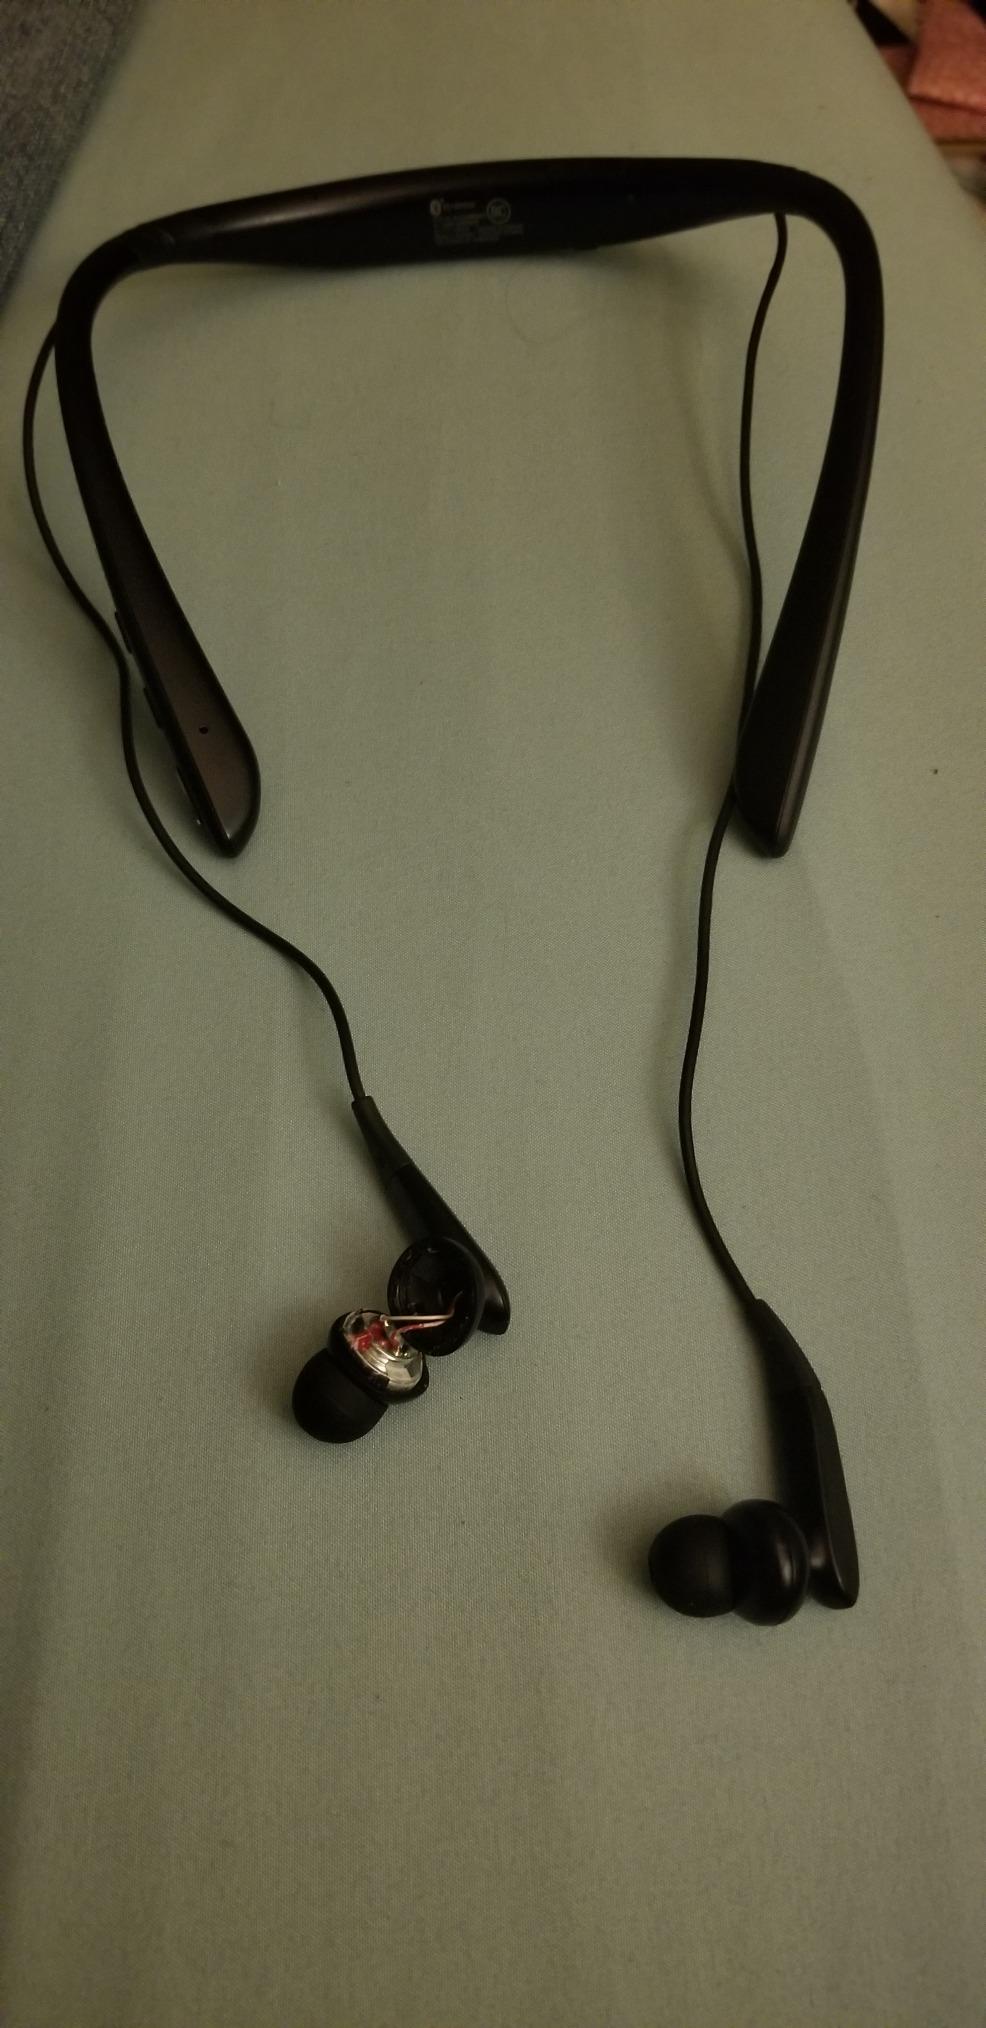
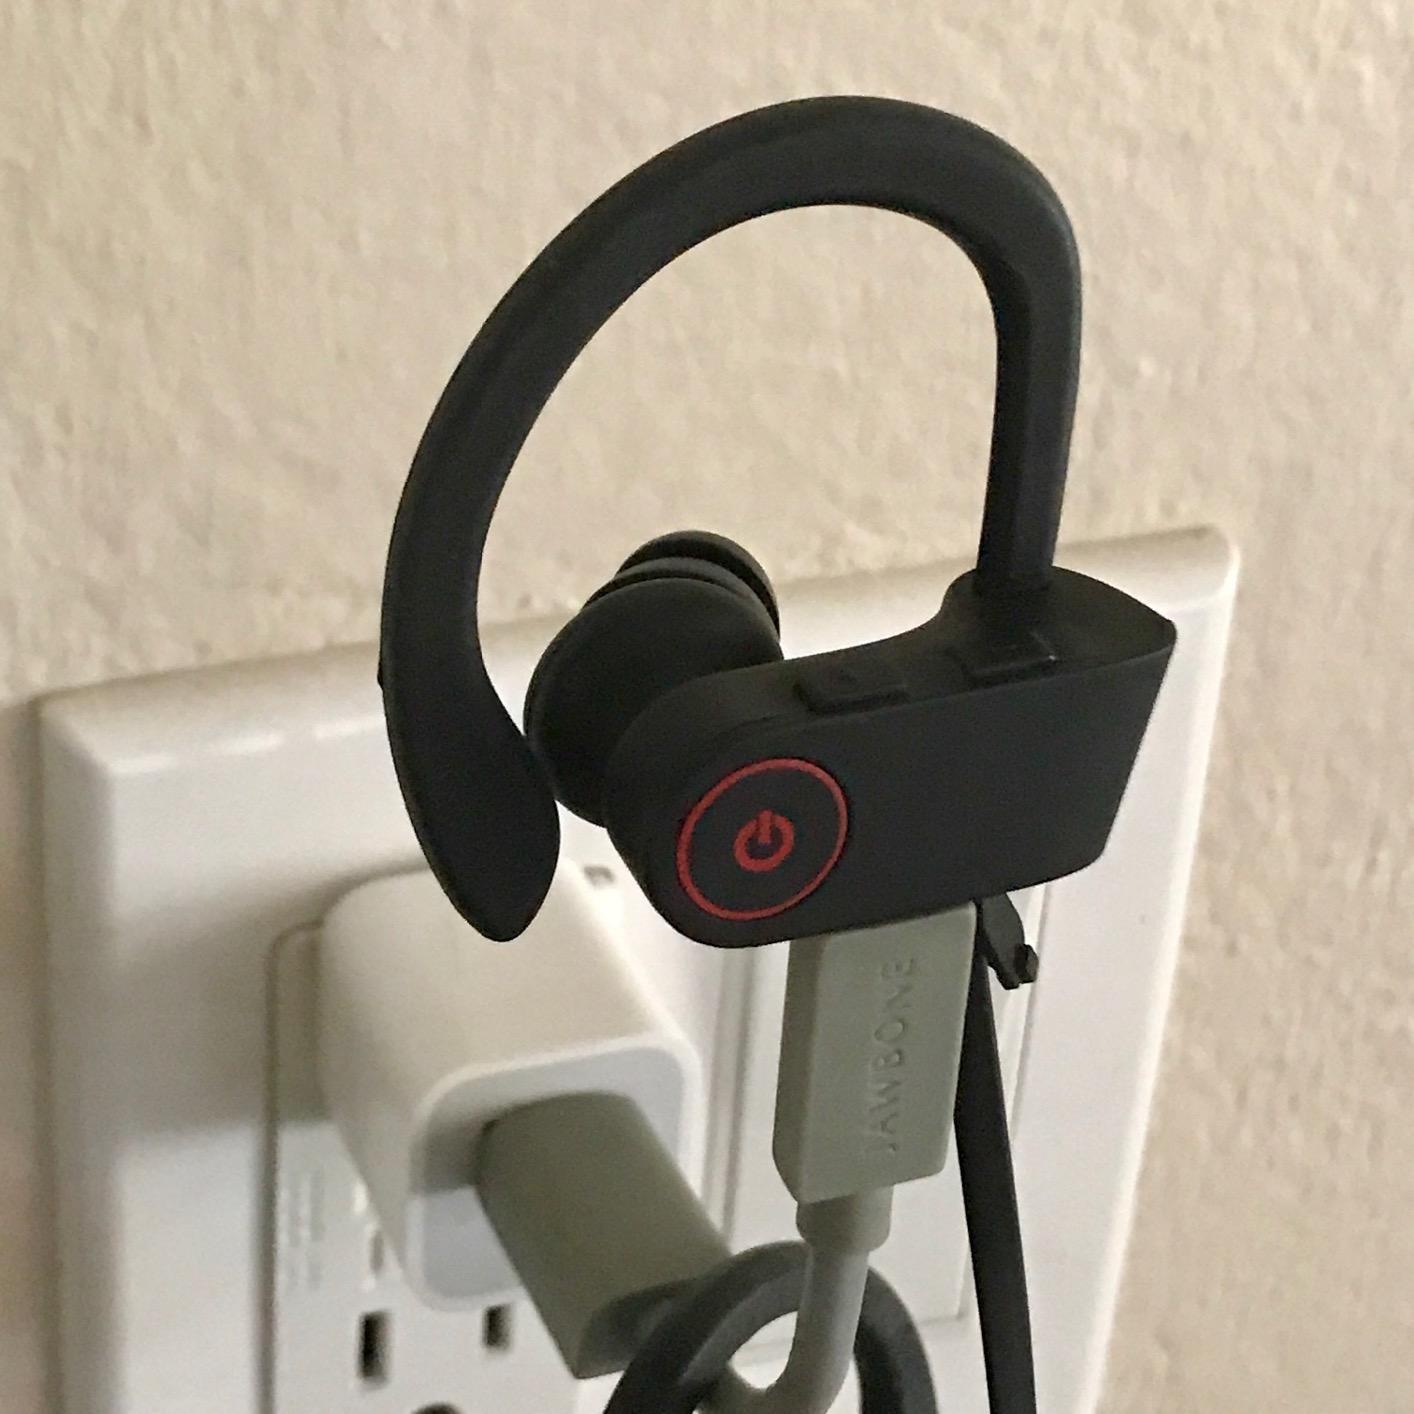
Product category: headphones
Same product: no